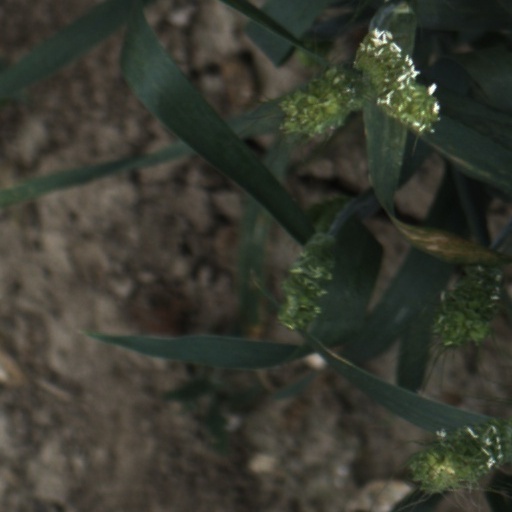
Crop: wheat